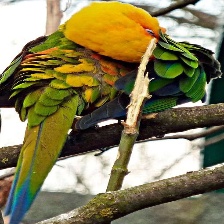
Species: JANDAYA PARAKEET
Scientific name: ARATINGA JANDAYA